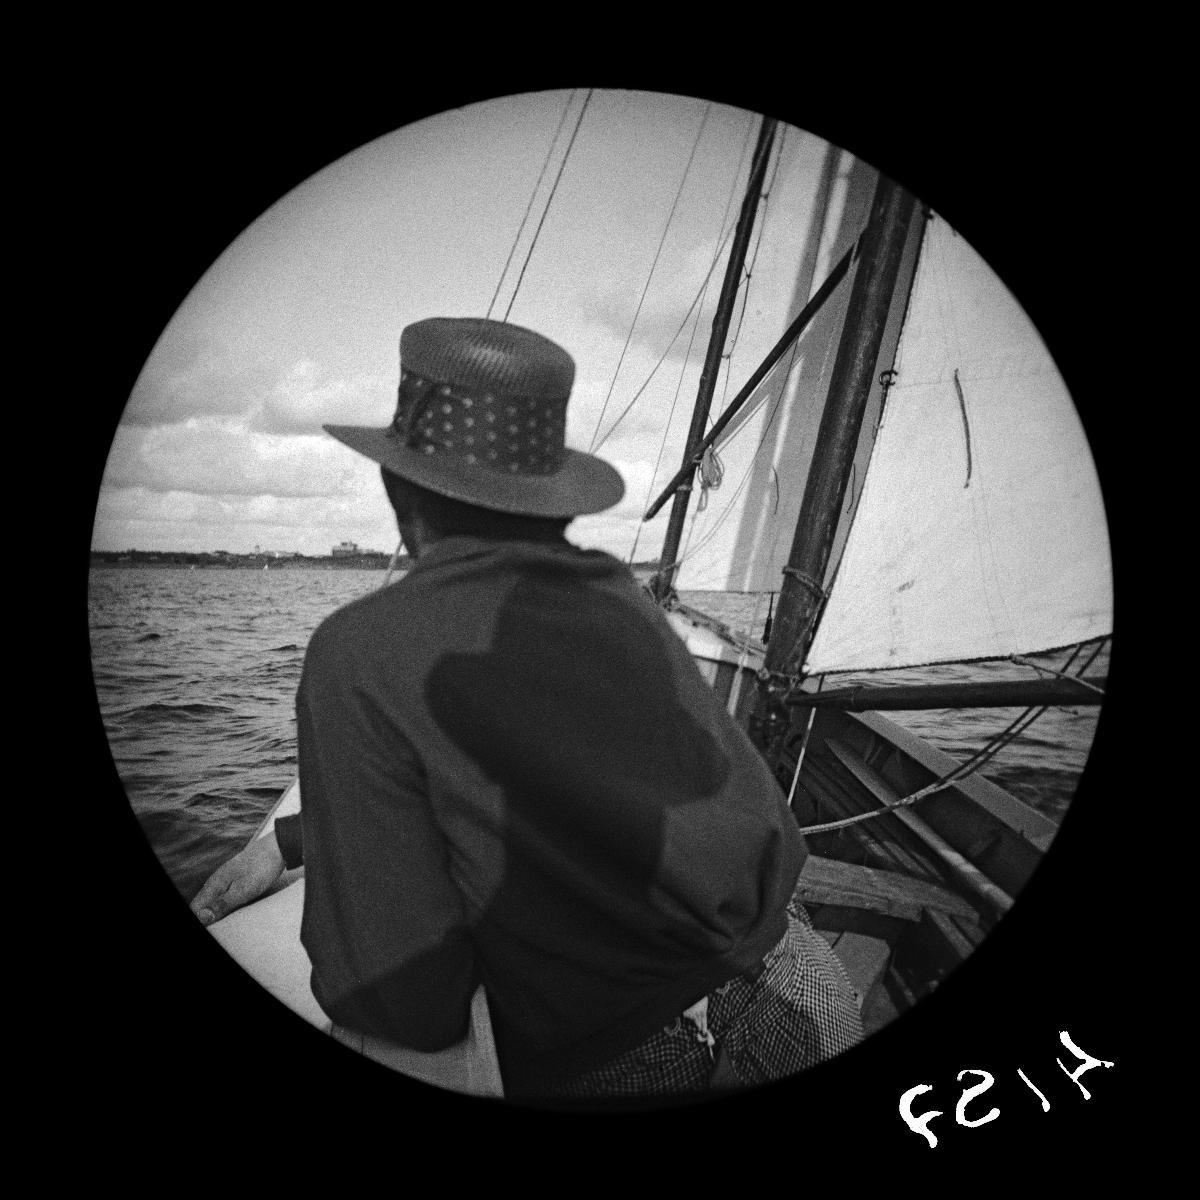
Karl Suchdorff purjehtimassa
sisällön kuvaus: Karl Suchdorff purjehtimassa. mustavalkoinen
Kuvaaja: Wasastjerna, Nils Jakob, valokuvaaja
Ajankohta: kuvausaika 1889 toukokuu
Aiheet: Suchdorff, Karl, veneet, purjeveneet, purjeet, purjehdus, veneily, vesistöt, meret